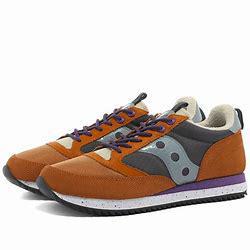
Brand: Saucony
Model: Jazz 81